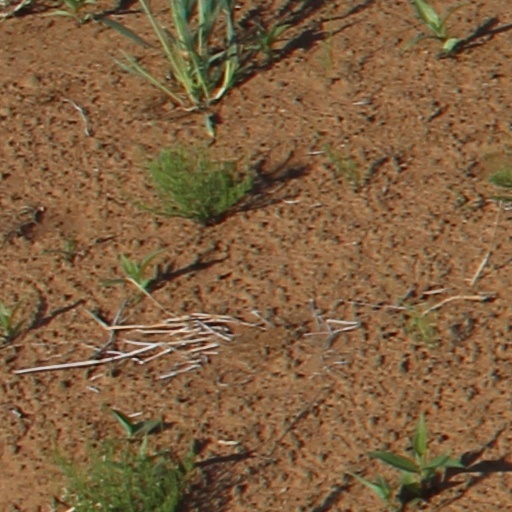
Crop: wheat